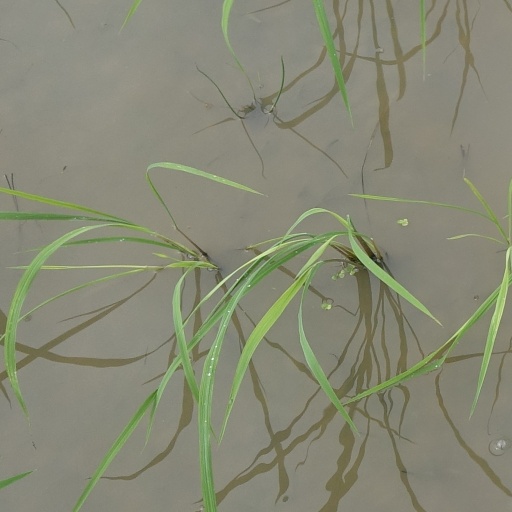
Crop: rice